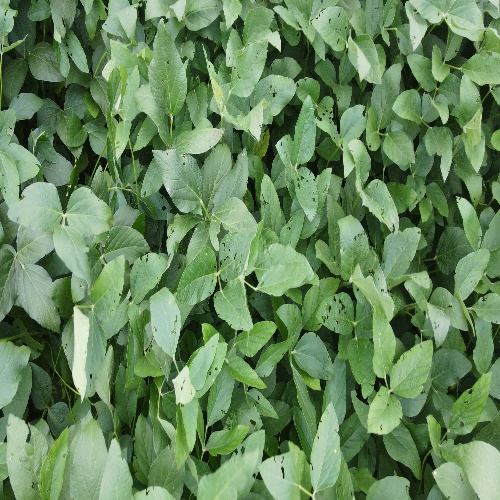
Label: Diabrotica_speciosa